Noise rock

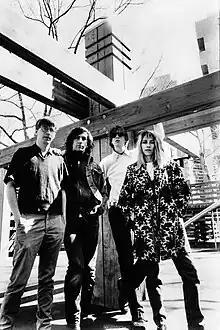
Sonic Youth in a publicity photo issued by SST to promote their fourth album, "Sister" (1987). Left to right: Shelley, Ranaldo, Moore, Gordon.

The term "noise rock" was coined on July 22, 1972 by writer Nat Freedland in an issue of "Billboard" magazine, the article outlined the influence of Germany's krautrock scene on English rock bands like Pink Floyd and Hawkwind, which was then followed by Freedland stating, "Is America the next step for teutonic noise rock?" During the late 1970s to early 1980s, the term "noise rock" became associated with an offshoot of punk groups that showcased an increasingly abrasive approach.